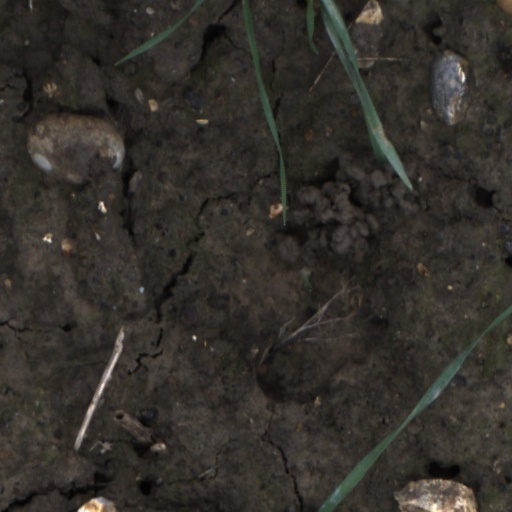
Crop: wheat